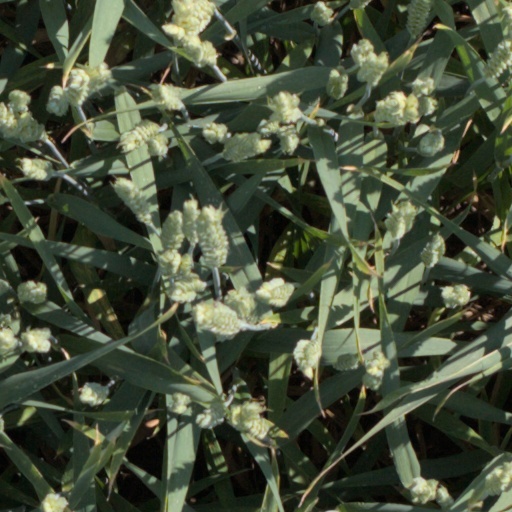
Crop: wheat